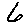
Label: 6